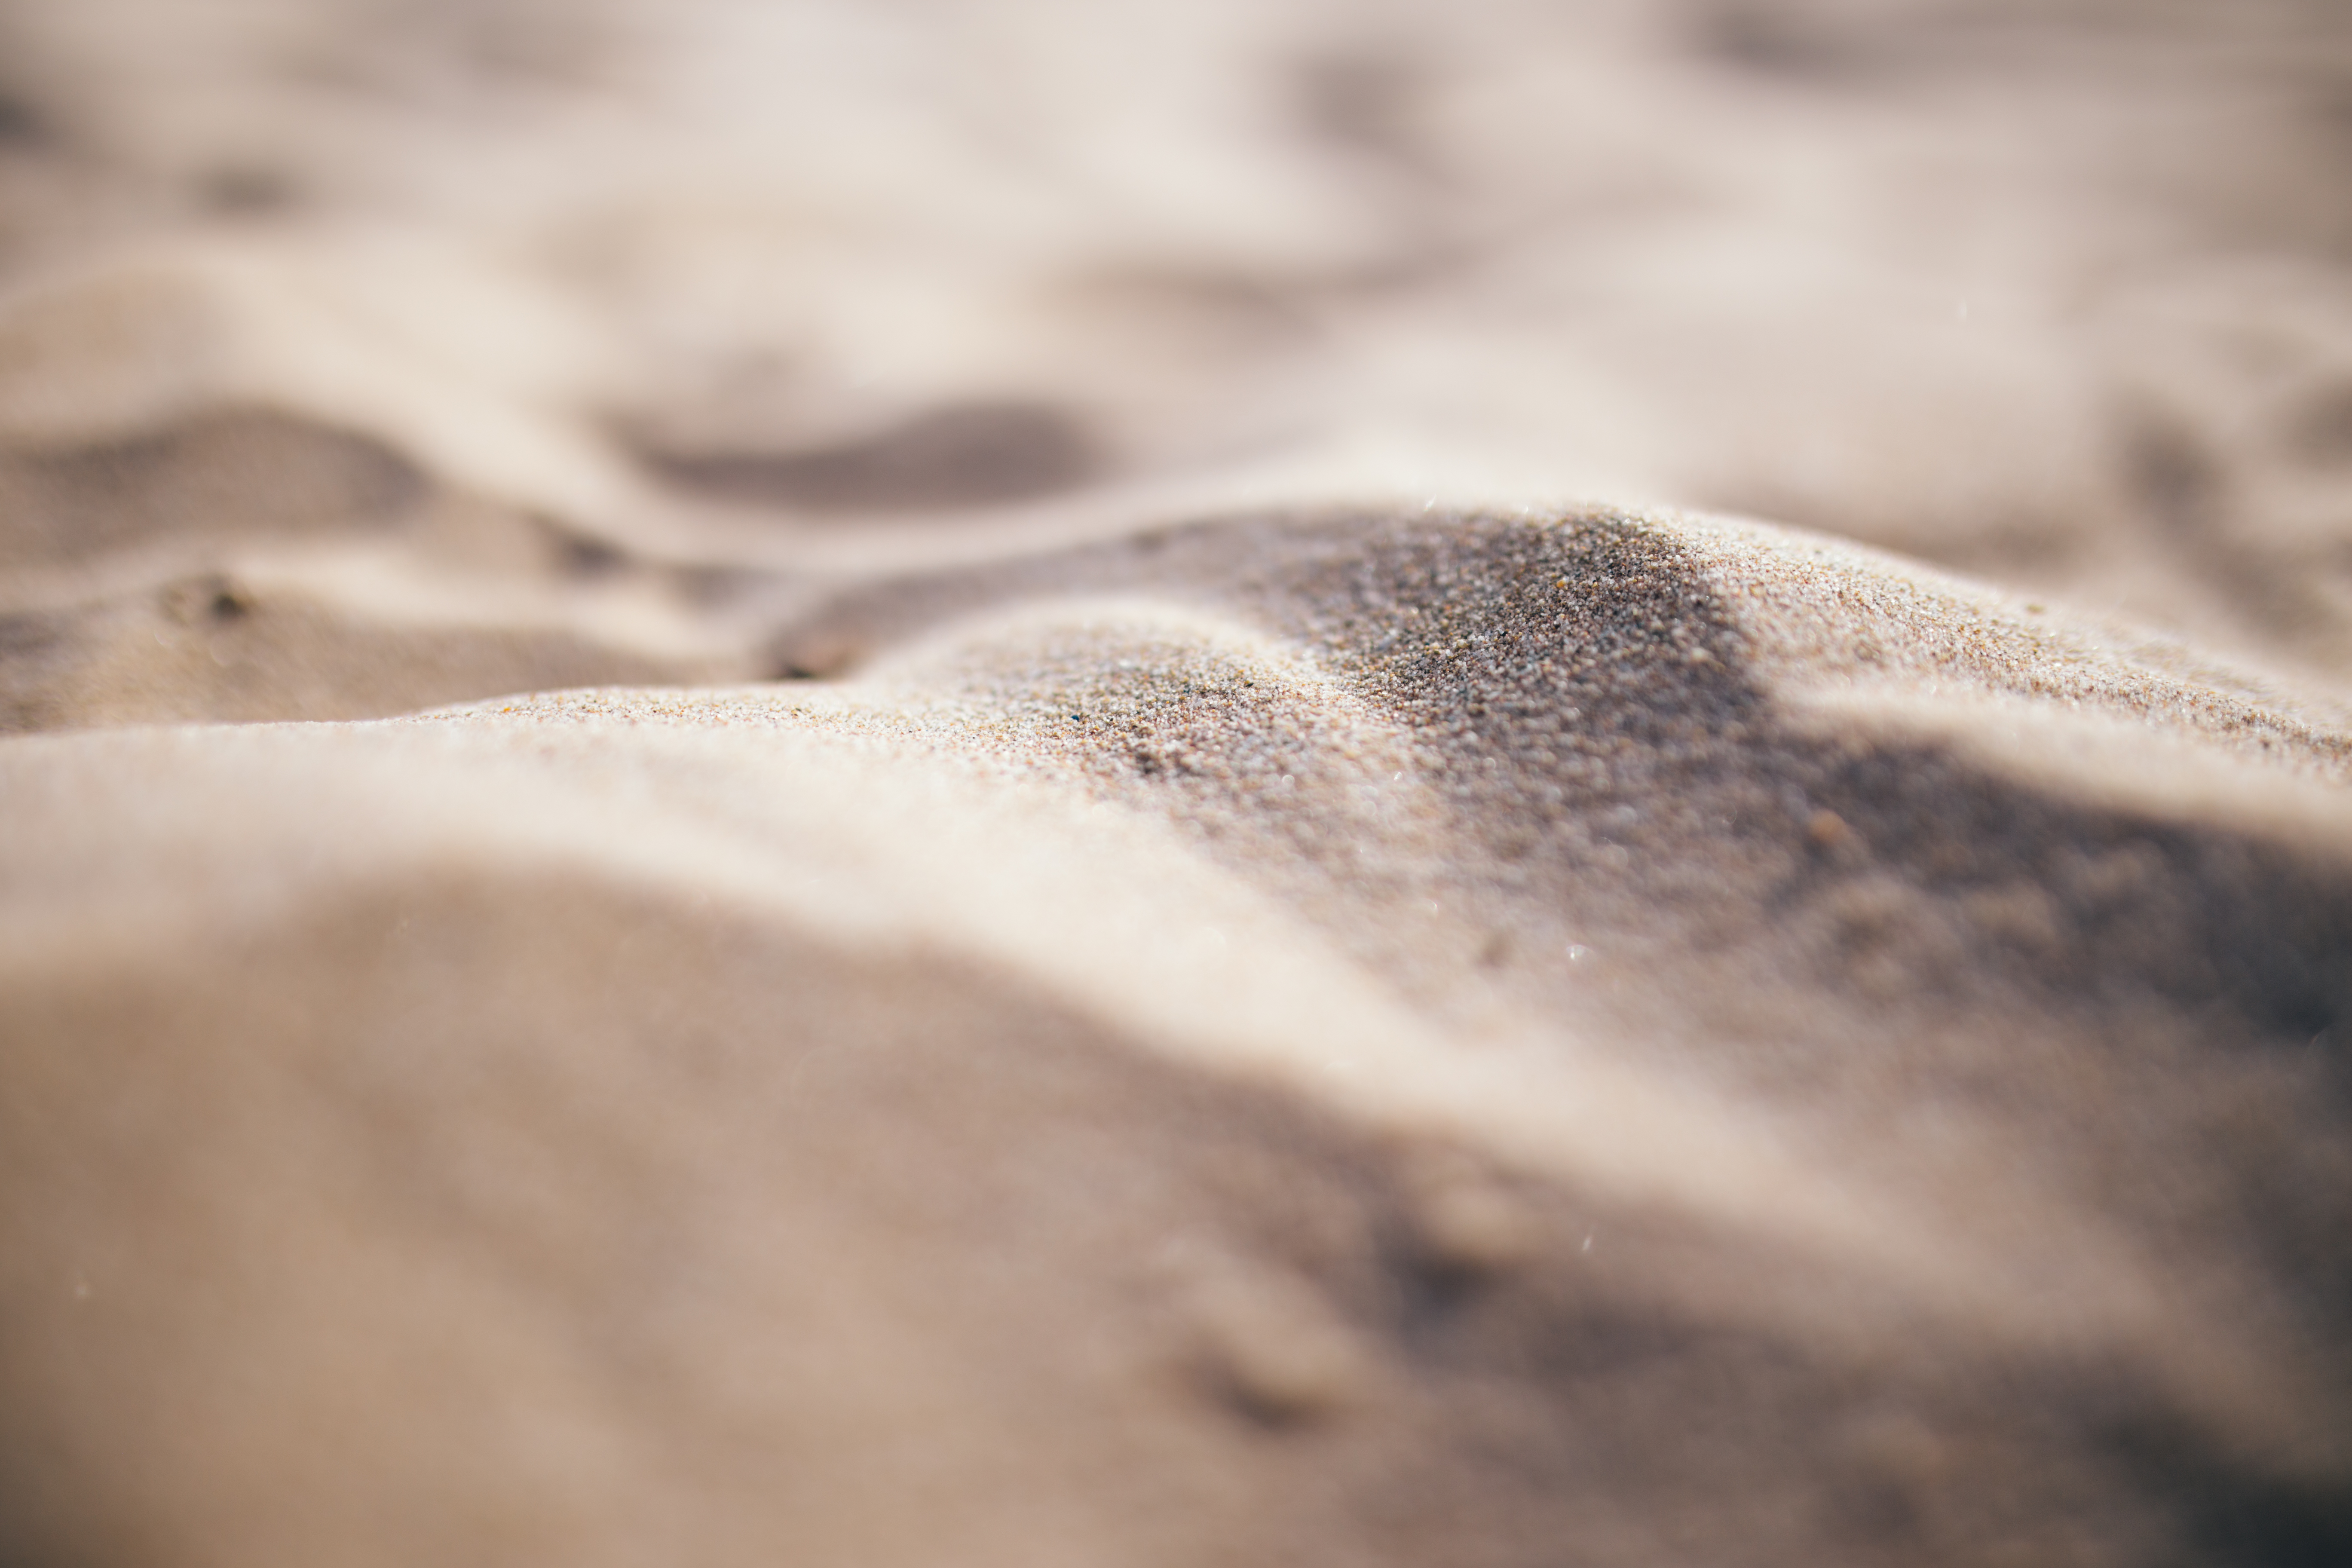
hand, beach, water, sand, rock, white, photography, sunlight, texture, leaf, summer, leg, material, close up, human body, dunes, eye, skin, macro photography